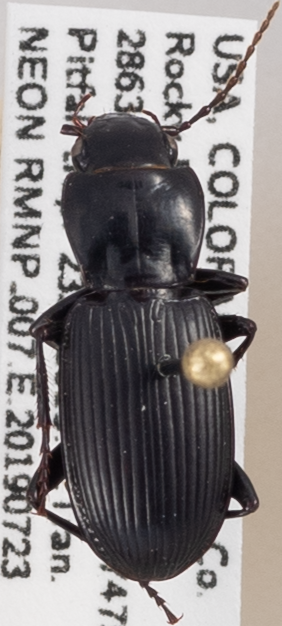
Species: Pterostichus protractus
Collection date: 2019-07-23
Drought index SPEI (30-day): -0.084
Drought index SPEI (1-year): -0.404
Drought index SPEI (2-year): -0.574